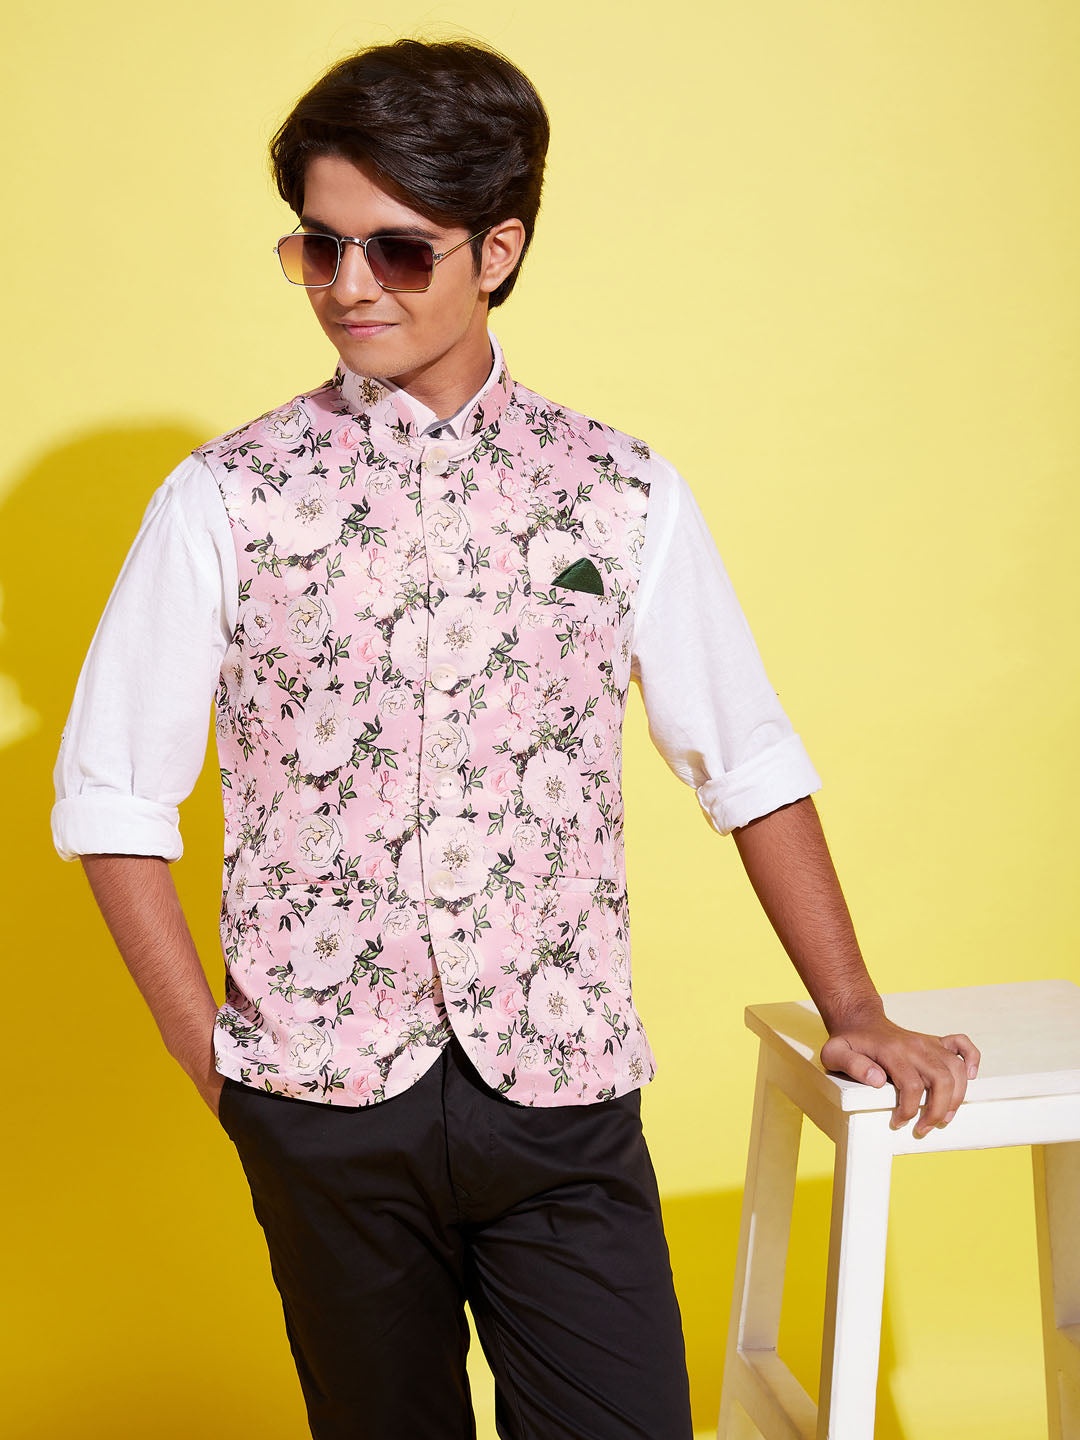
Vastramay Boys Multicolor-Base-Pink Floral Printed Nehru Jacket
YUVA BY VASTRAMAY Boys Multicolor-Base-Pink Floral Printed Nehru Jacket Elevate your young one's wardrobe with the YUVA BY VASTRAMAY Boys Multicolor-Base-Pink Floral Printed Nehru Jacket. Perfect for festive occasions, this jacket features a vibrant floral print that adds a touch of elegance and style. Features Elegant floral print design Comfortable fit for kids Perfect for festive and special occasions Specifications Brand: VASTRAMAY Color: Multicolor base with pink floral prints Suitable for: Boys Size: Available in multiple sizes Material & Care Material: High-quality fabric Care: Hand wash separately in cold water Legal Disclaimer: The product is guaranteed to be 100% genuine. Product images are for illustrative purposes only. Images/packaging/ labels may vary from time to time due to changes made by the manufacturer's manufacturing batch and location. The product description is for information purposes only and may contain additional ingredients.
Brand: Vastramay
Category: Apparel & Accessories > Clothing > Boys' Underwear